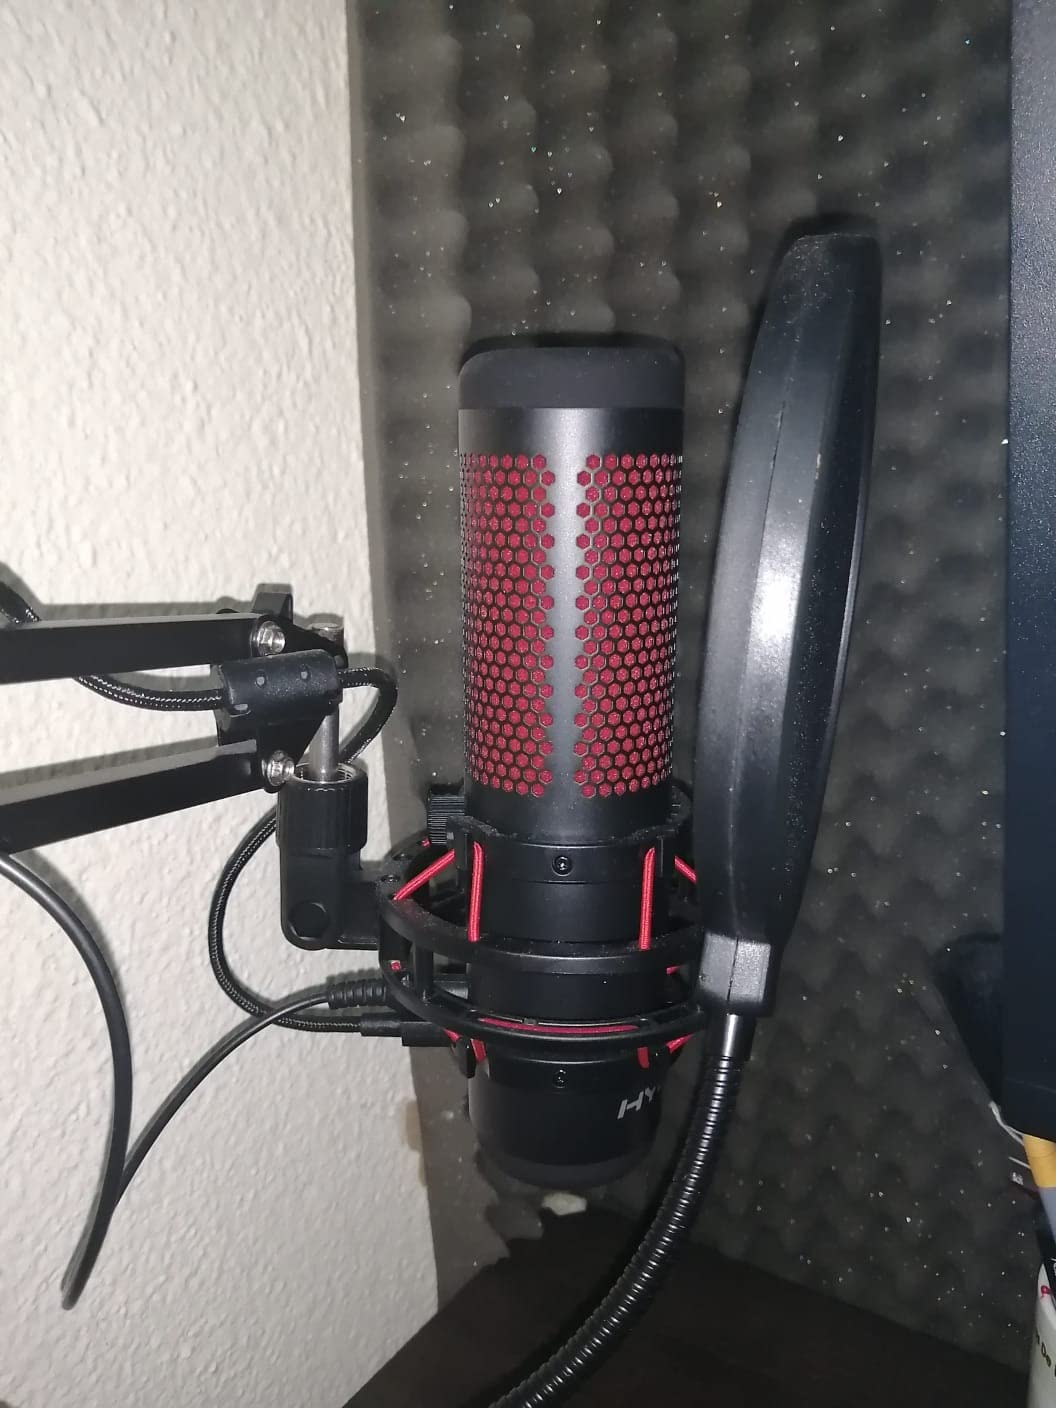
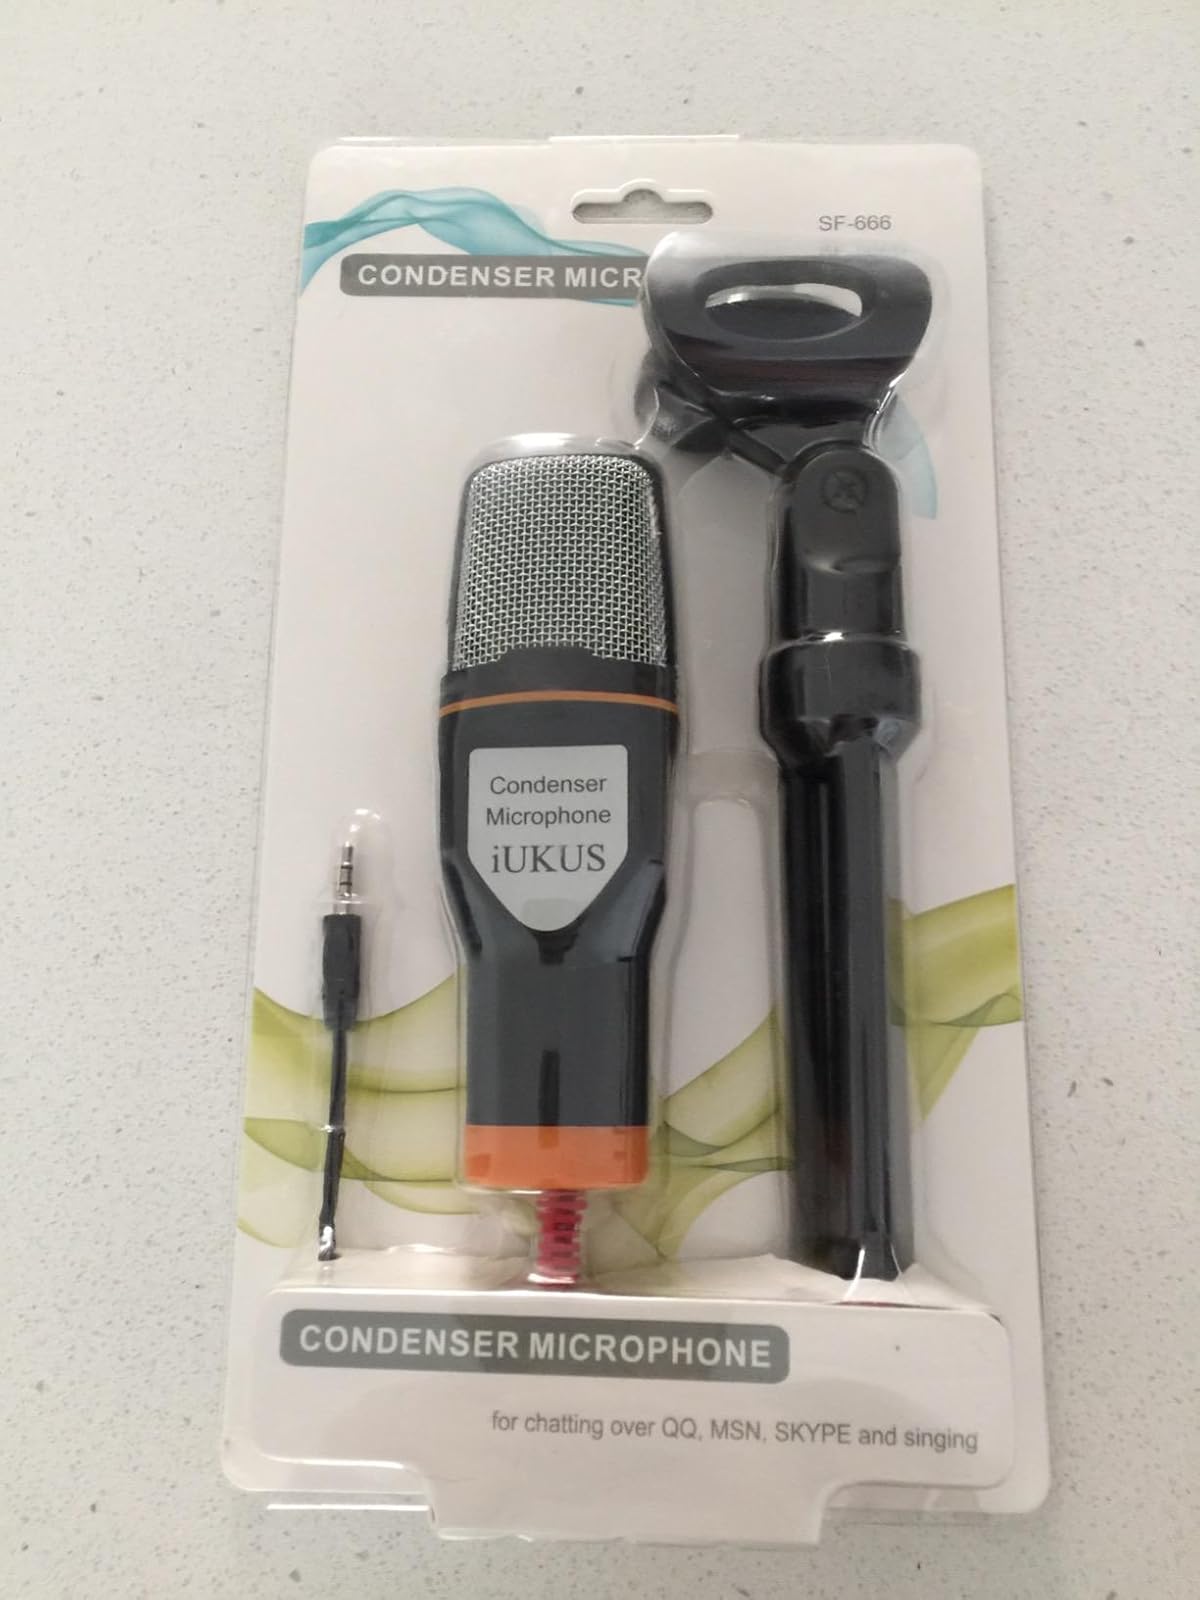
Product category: microphone
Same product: no